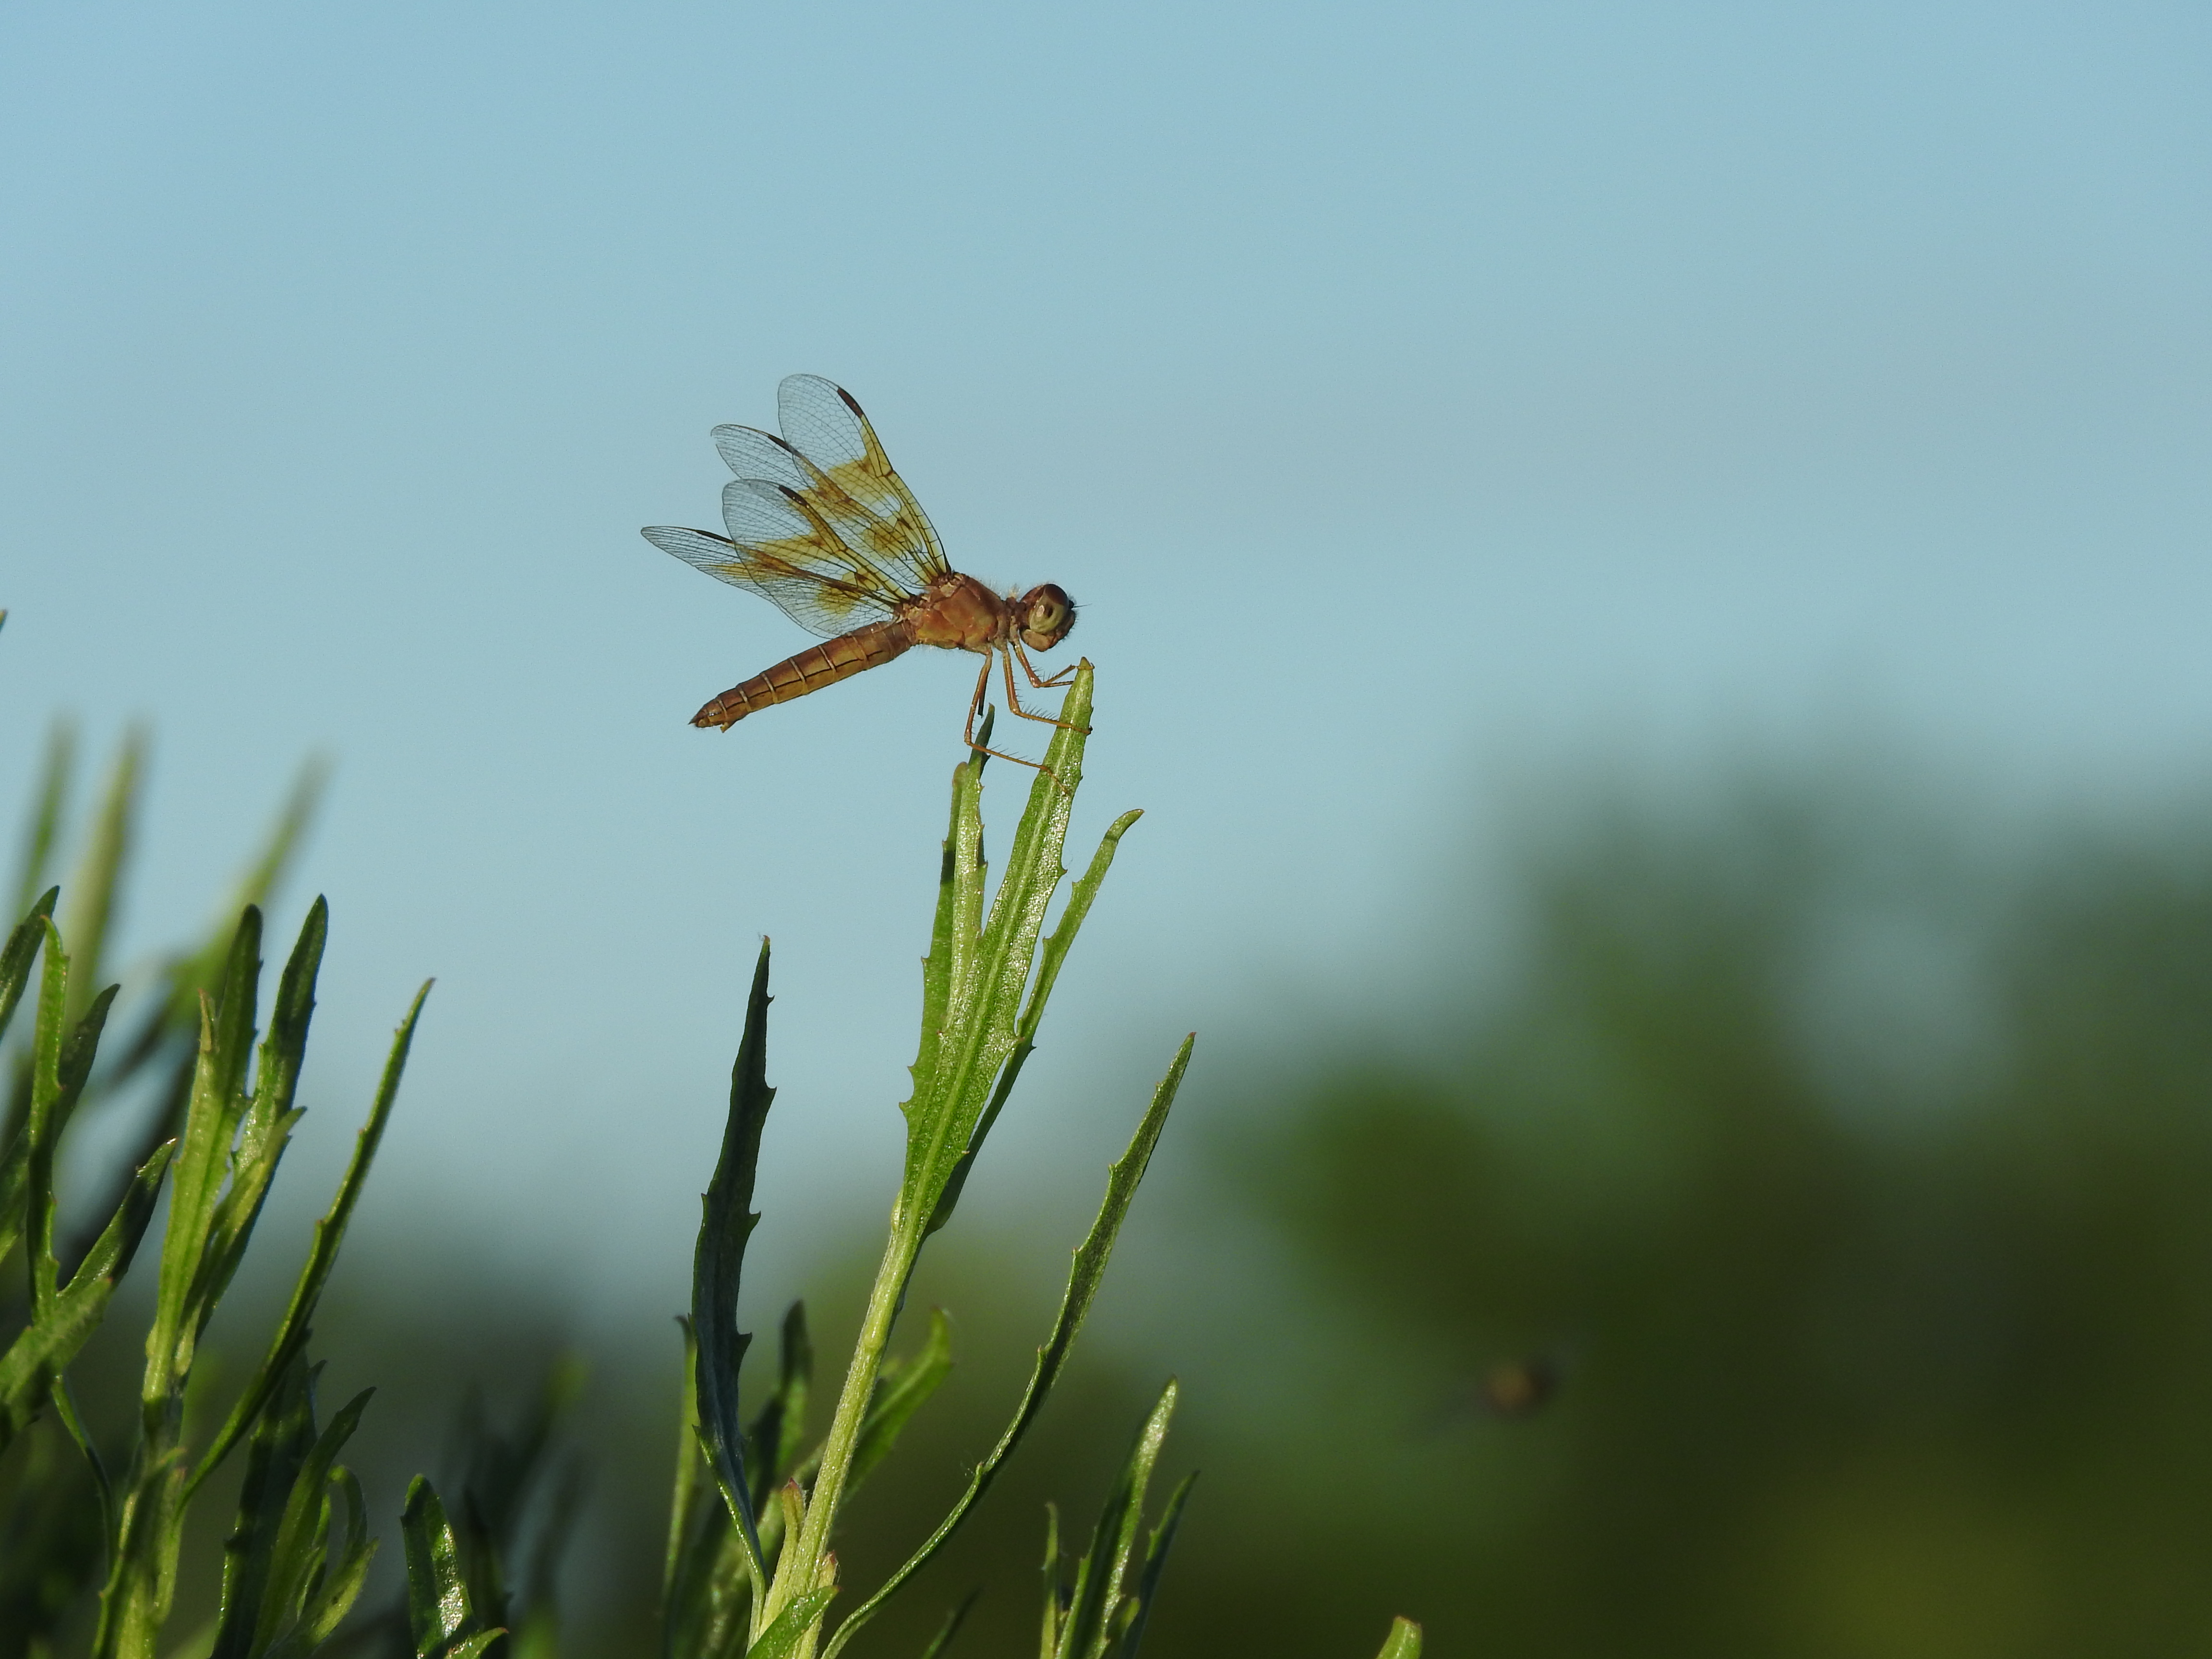
dragonfly, insect, macro, dragonflies and damseflies, Hawker dragonflies, grass, wildlife, grass family, invertebrate, damselfly, plant, organism, plant stem, phragmites, macro photography, net winged insects, photography, mayflies, wing, sedge family, pest, arthropod